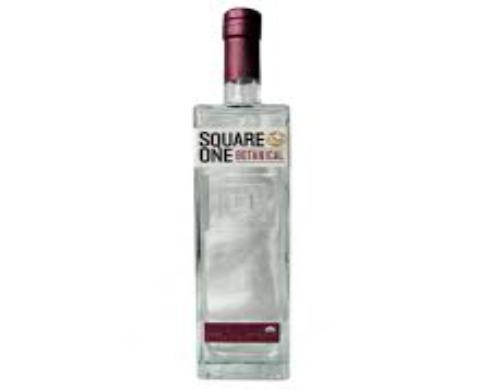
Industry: Food